Aldershot railway station

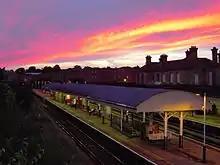
Aldershot railway station, showing (from left to right) platforms 3, 2 and 1, in October 2010

The London and South Western Railway opened the station in 1870. It became part of the Southern Railway in the 1923 Grouping. The station then passed to the Southern Region of British Railways on nationalisation in 1948.